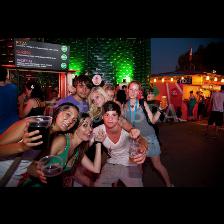
Label: Human